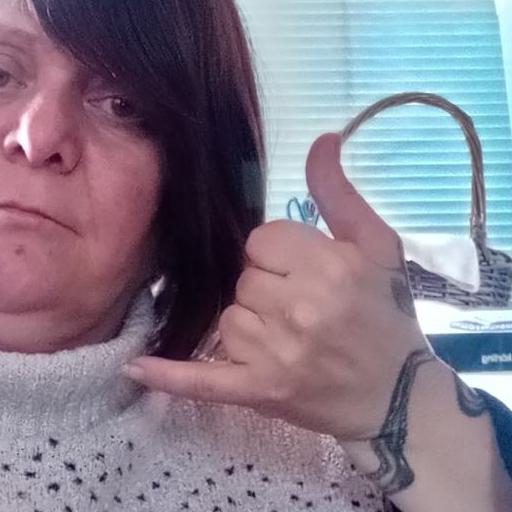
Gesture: call